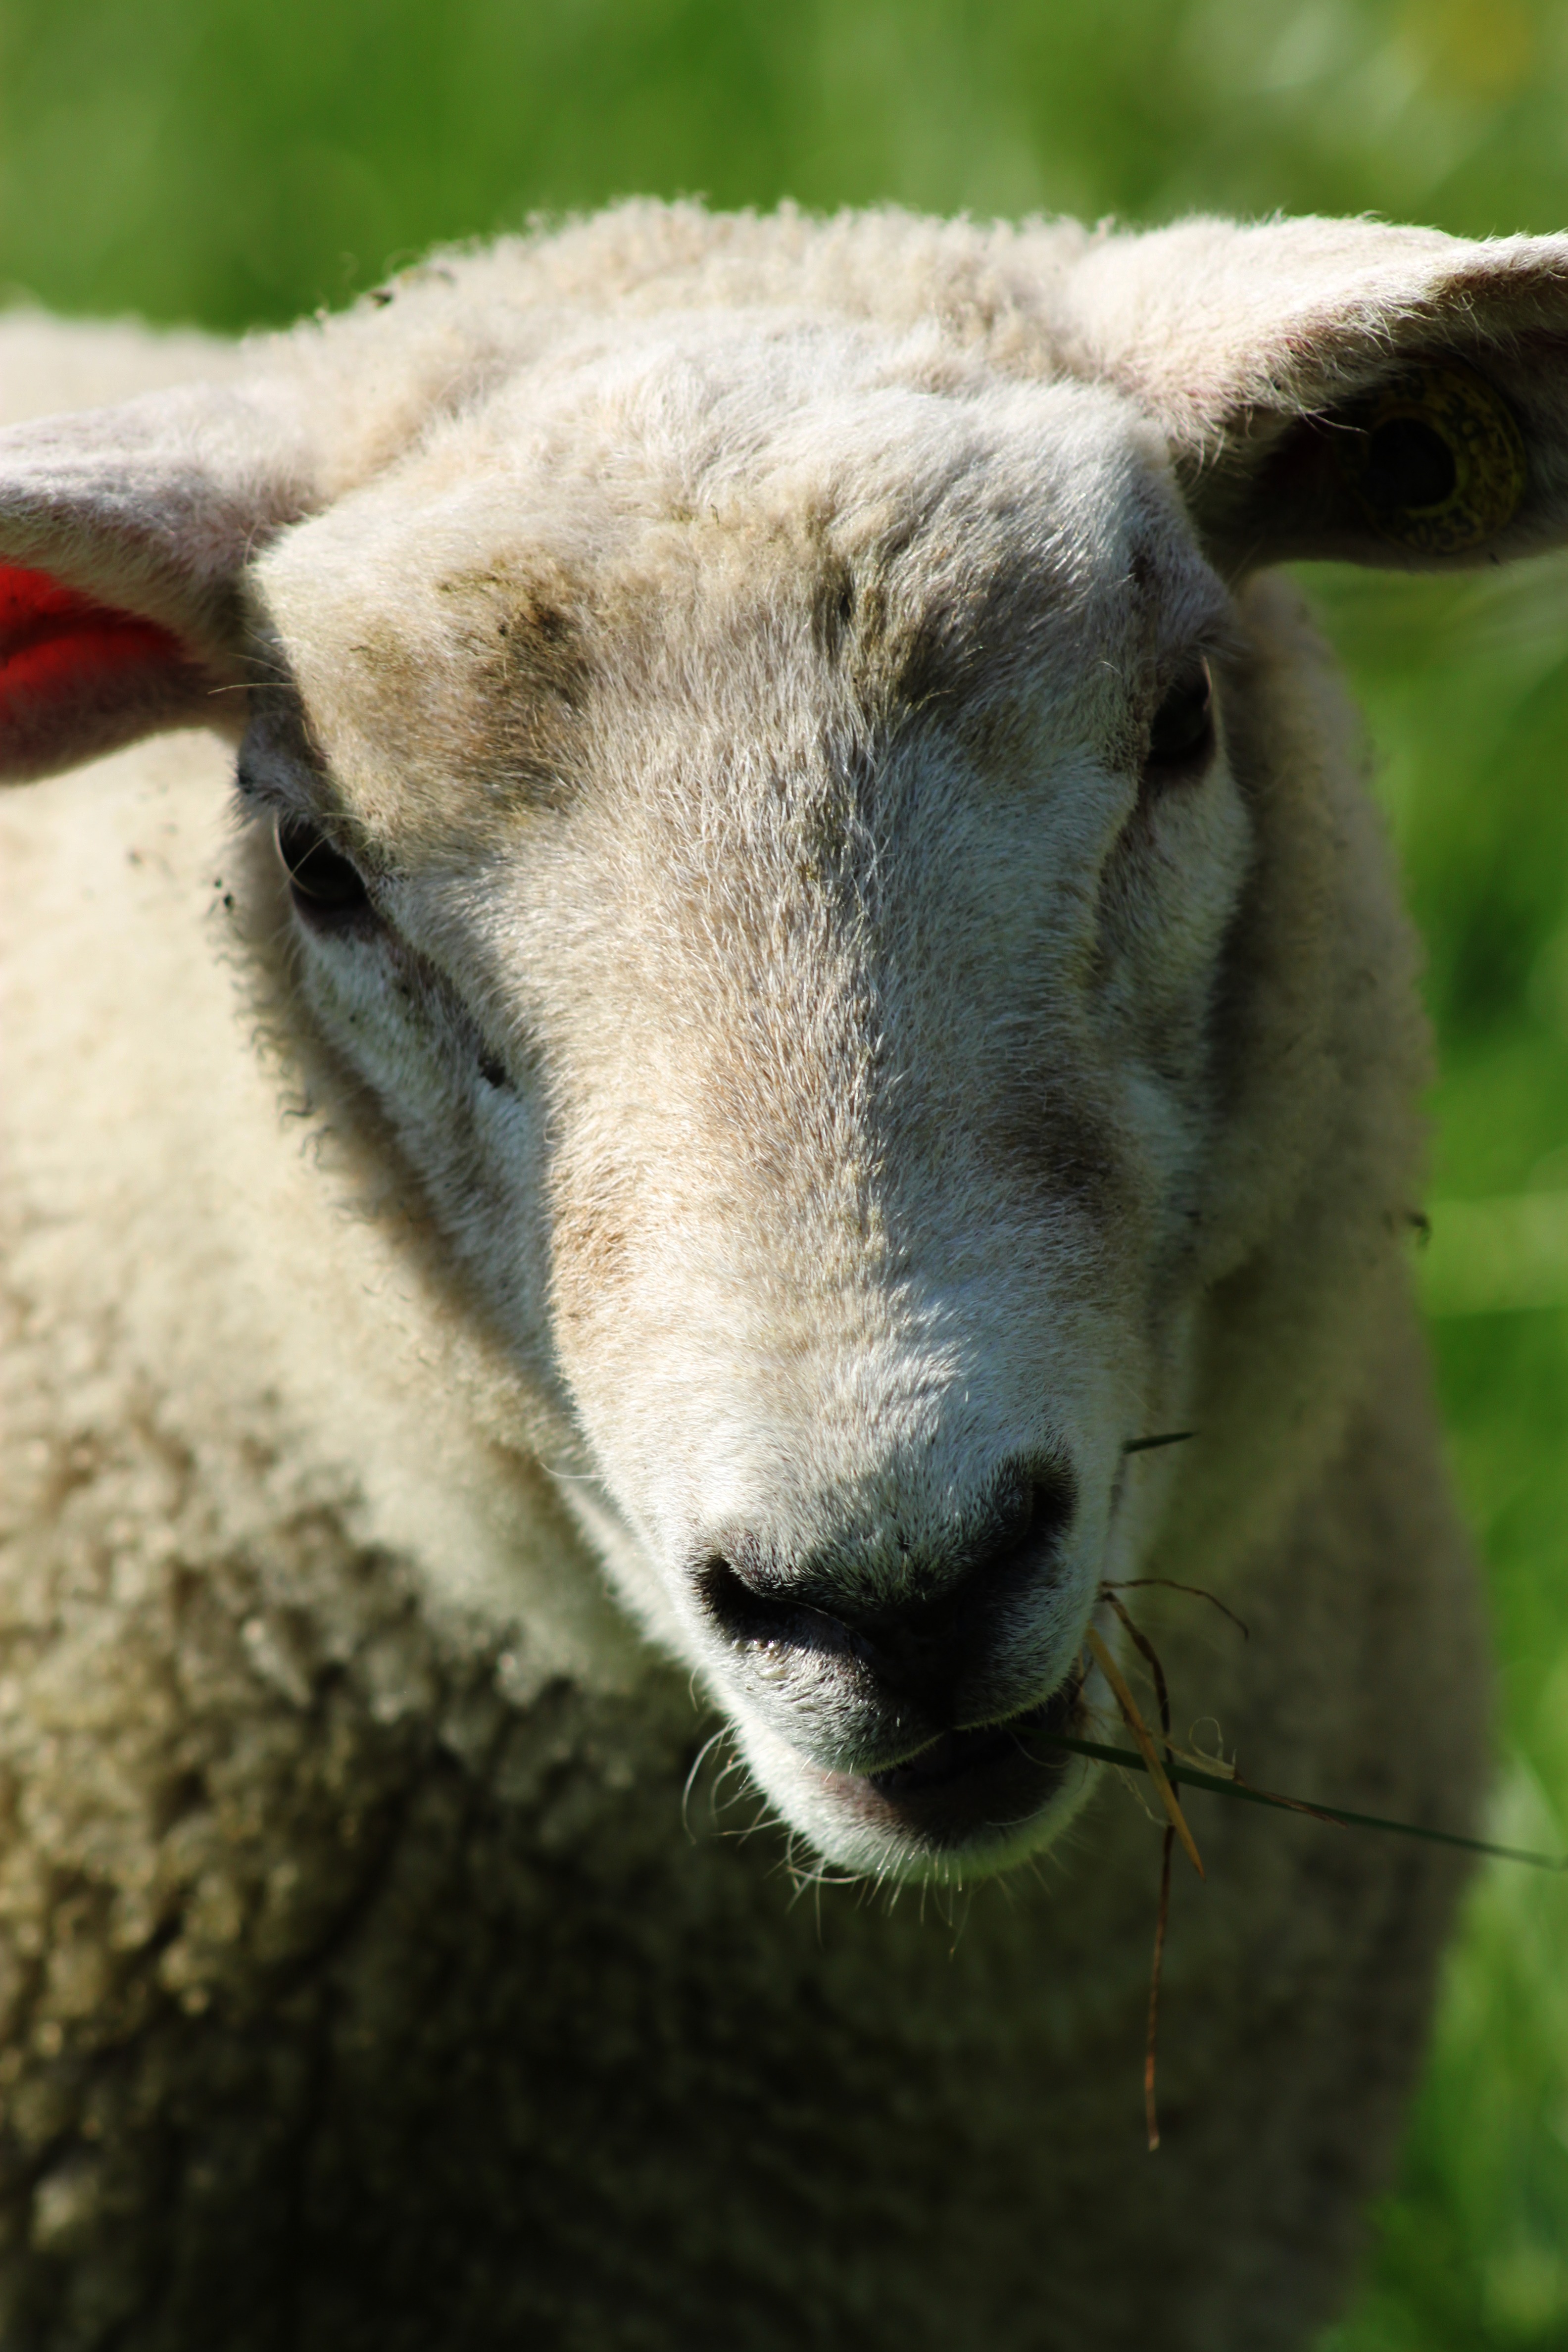
white, farm, wildlife, goat, green, pasture, sheep, mammal, fauna, mountain goat, close up, goats, vertebrate, sheeps, halm, bighorn, cow goat family, goat antelope